Henan F.C.

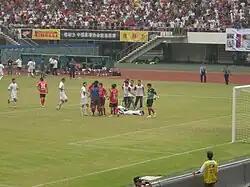
Shenzhen Ruby v Henan Construction in 2009

The third-place finish led to the club's first and only appearance in the AFC Champions League in 2010, after they changed their English name to Henan Jianye, while its Chinese name remained the same. Henan finished the championship with 3 draws and 3 losses in the group stage, and from then on, the club's performance dropped from year to year. In 2011, they finished the season in 13th position. After an even more chaotic and unsatisfying season in 2012, the club was relegated to the second division.